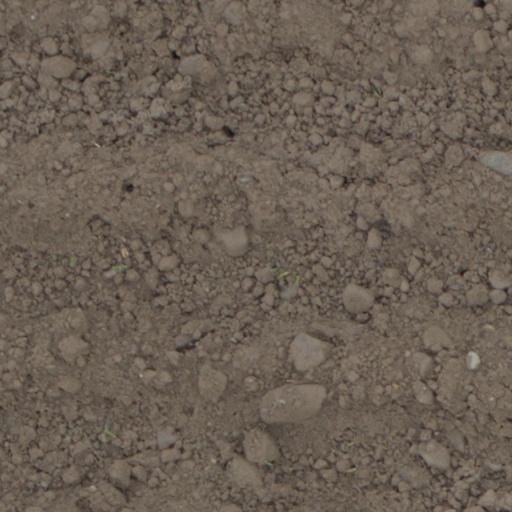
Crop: wheat